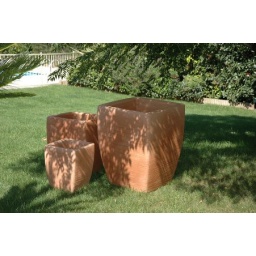
Fiordaliso "Linea Fiore" - Pots for plants and flowers in rotomolded polyethylene